Combe Sydenham

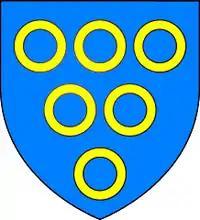
Arms of Musgrave of Musgrave, Hartley and Edenhall in Cumberland: "Azure, six annulets three, two, one, or" These are the arms of Baron Musgrave created 1350, being a difference of the arms of Vipont, the powerful Westmorland family and overlords whose many feudal tenants and followers adopted for arms variants of Vipont

Several monuments to the Musgrave family survive in the "Sydenham Chapel" (South Aisle Chapel) of Stogumber Church, which display the arms of Musgrave: "Azure, six annulets three, two, one, or". The Musgrave family were previously seated during most of the 17th century at Huish Barton in the parish of Nettlecombe, Somerset, in which house is a plaster overmantel displaying the date 1698 and the monogram of the Musgraves. William Musgrave (1655–1721), of Exeter, a physician and antiquary, was the youngest son of Richard Musgrave of Nettlecombe. He attended the Trevelyan family of Nettlecombe Court, long time lords of the manor of Nettlecombe and wrote several treatises on arthritis and four volumes of "Antiquitates Brittanno-Belgicae". The descent of Combe Sydenham in the Musgrave family was as follows: